Answer in natural language. Which point is closer to the camera taking this photo, point B  or point C? Choose between the following options: B or C
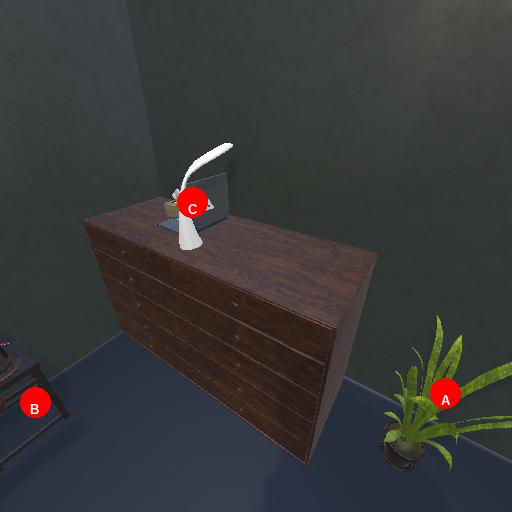
<answer>C</answer>